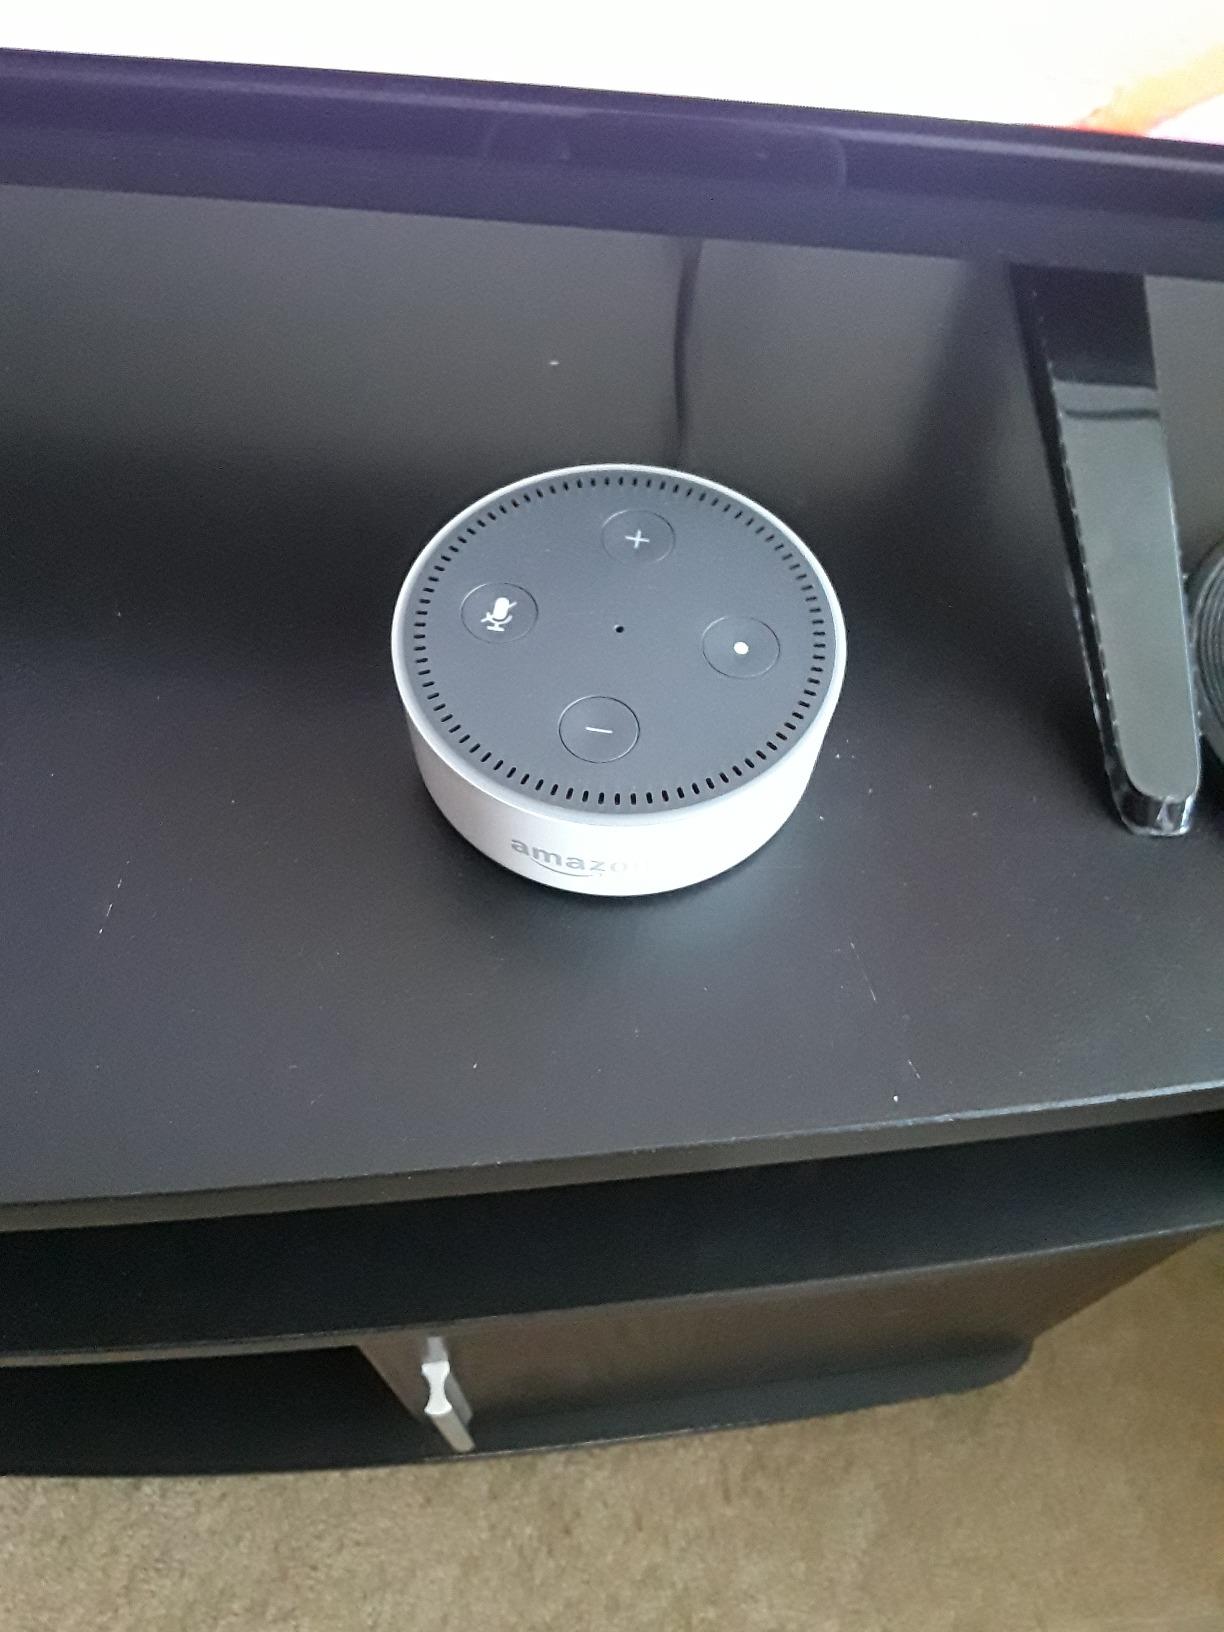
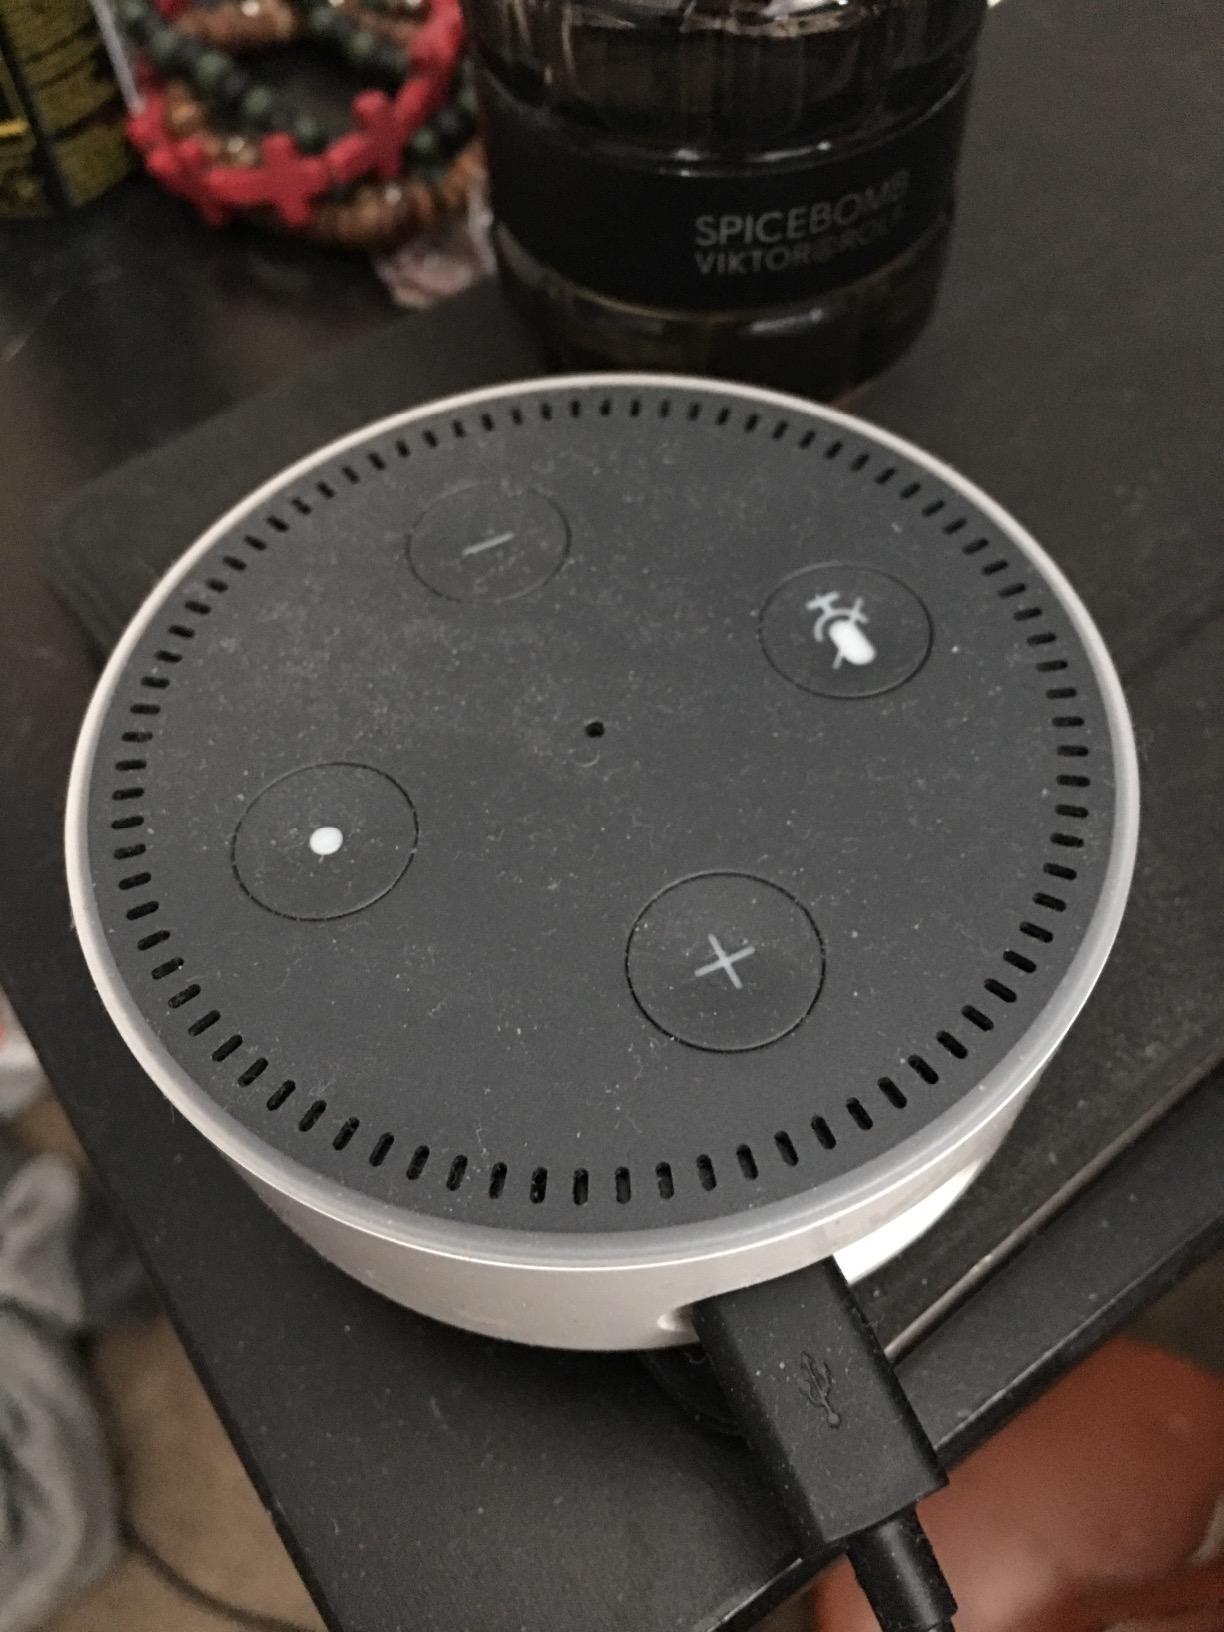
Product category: speaker
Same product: yes